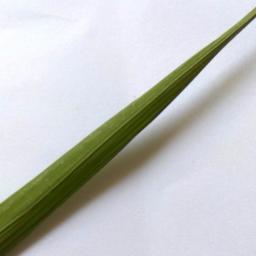
Label: Rice___Healthy